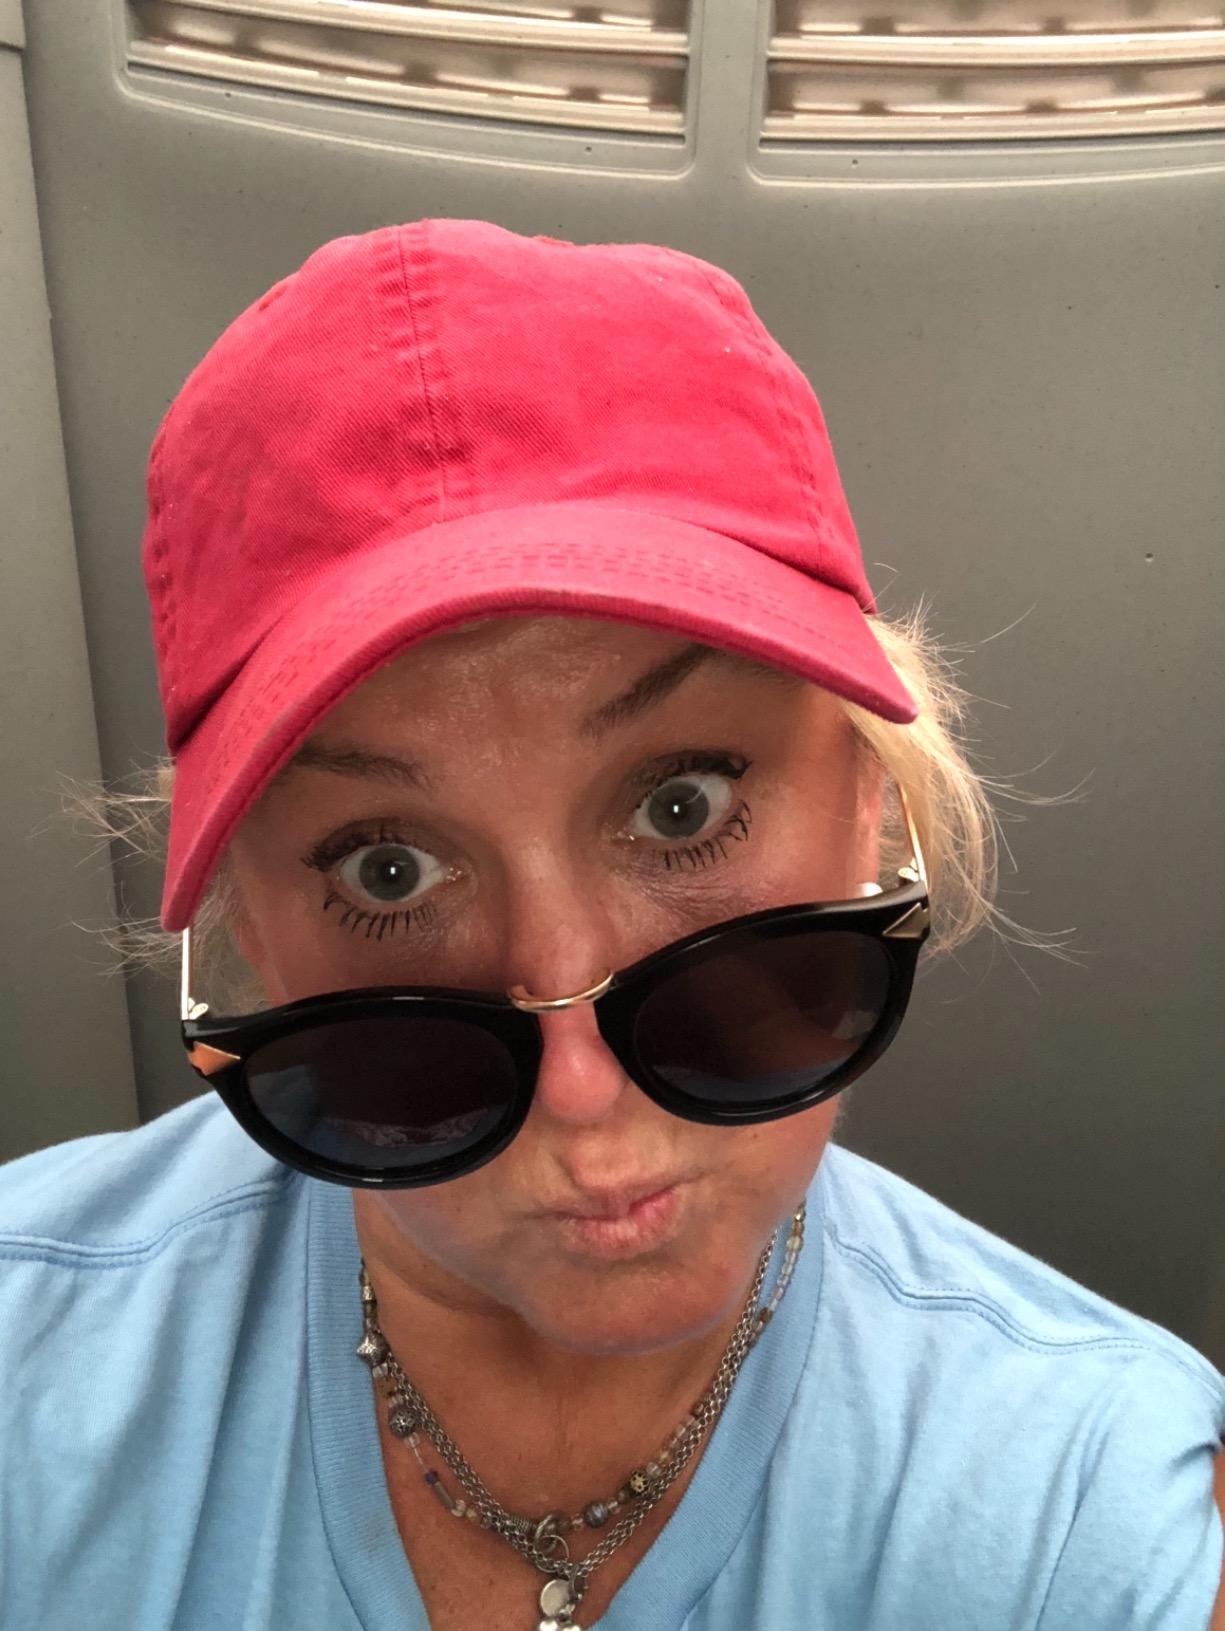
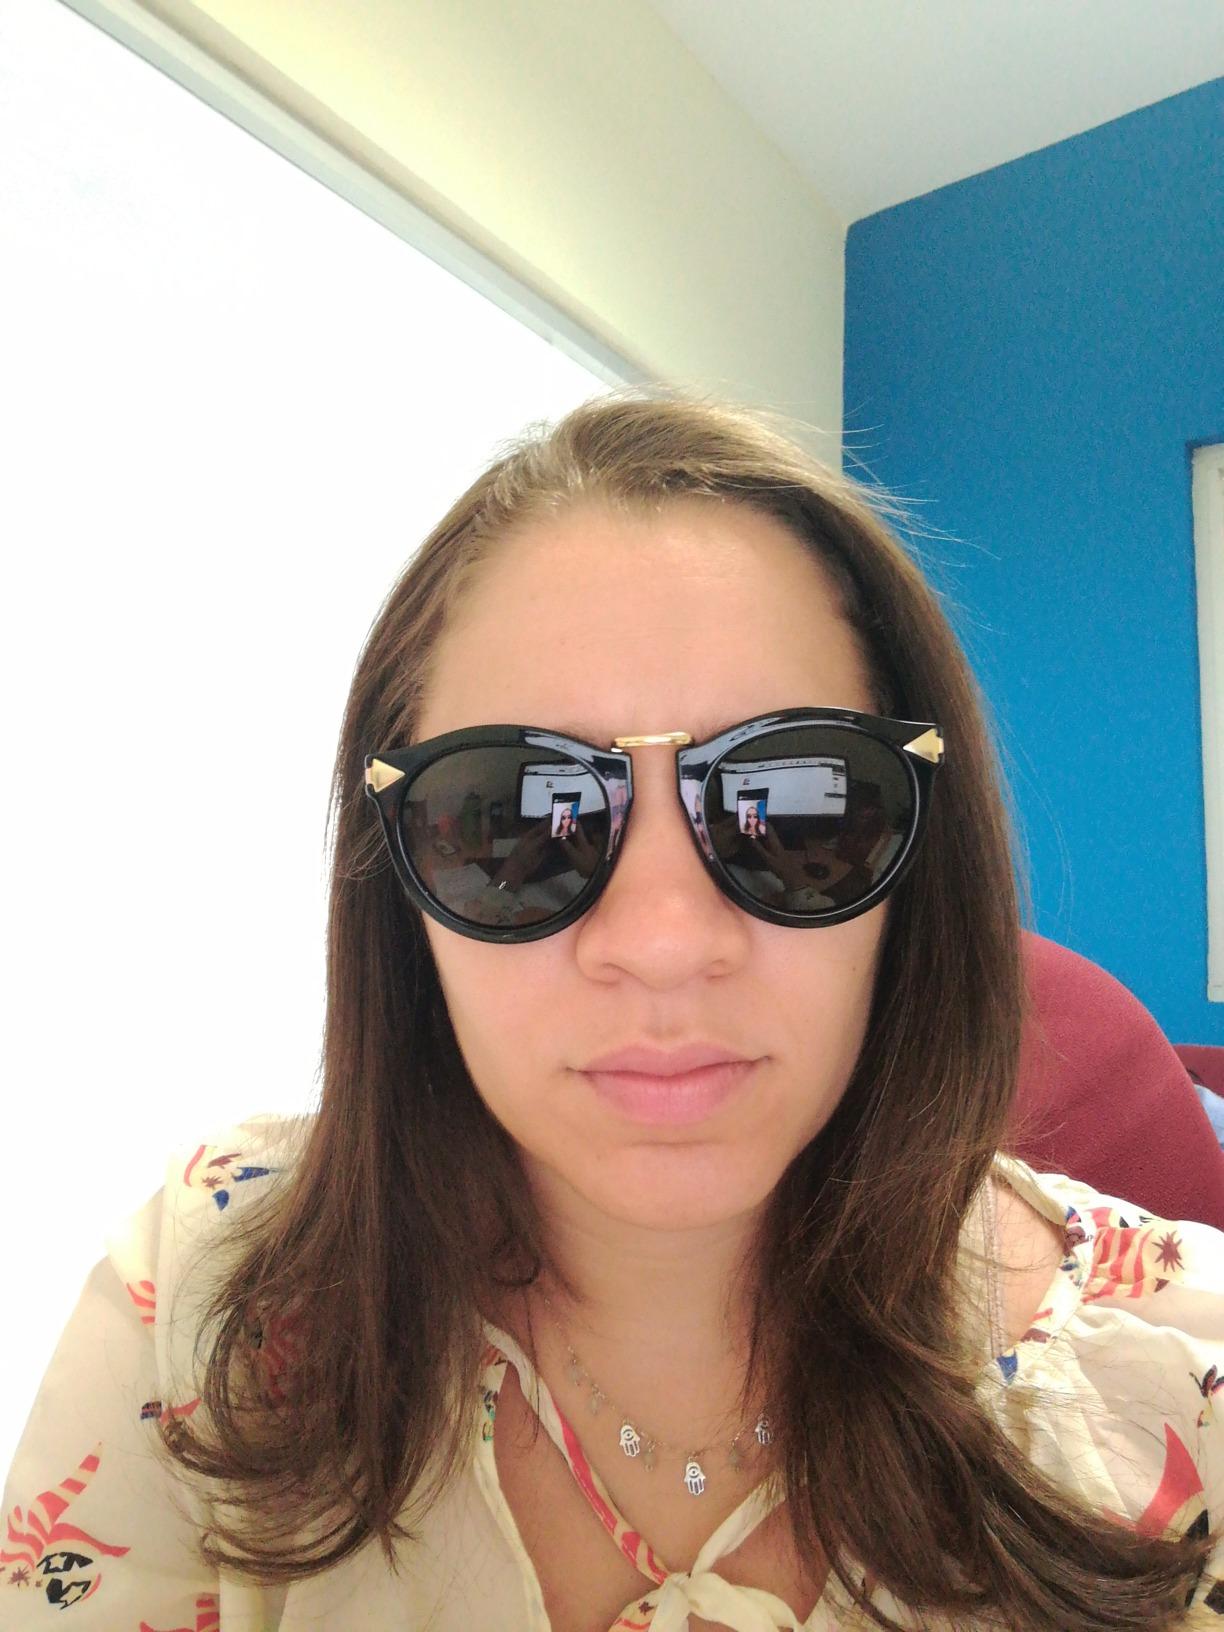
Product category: accessories_sunglasses
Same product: yes